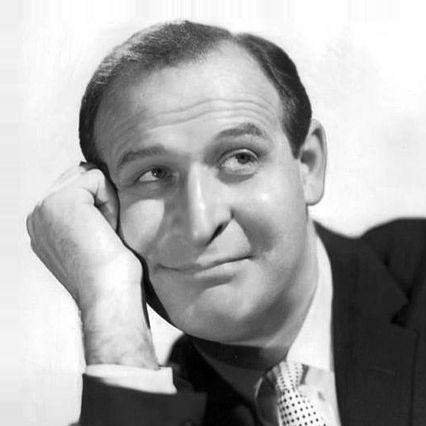
Age: 44